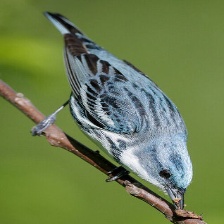
Species: CERULEAN WARBLER
Scientific name: SETOPHAGA CERULEA